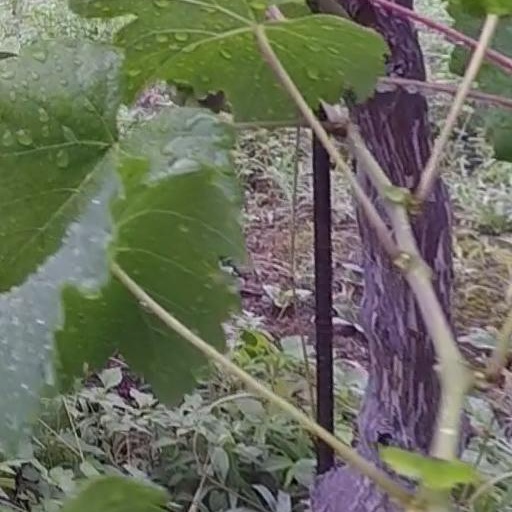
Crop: grape